Barnard's Loop

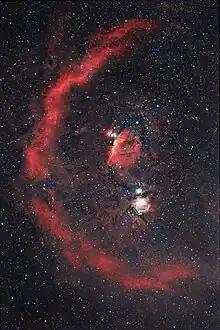
Barnard's Loop can be seen on this image as a diffuse red semicircle.

Barnard's Loop (catalogue designation Sh 2-276) is an emission nebula in the constellation of Orion. It is part of the Orion molecular cloud complex which also contains the dark Horsehead and bright Orion nebulae. The loop takes the form of a large arc centered approximately on the Orion Nebula. The stars within the Orion Nebula are believed to be responsible for ionizing the loop.